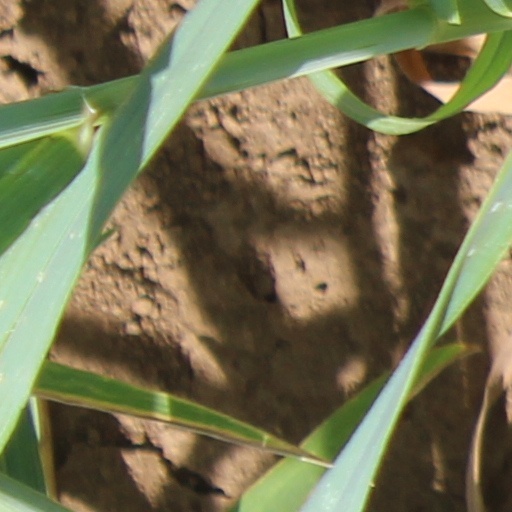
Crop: wheat